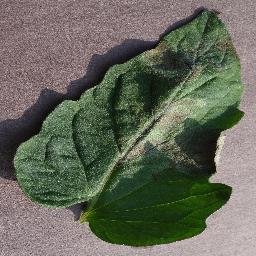
Label: Tomato___Late_blight